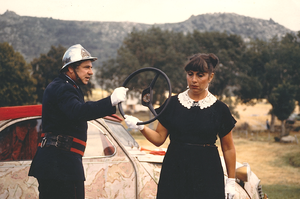
Jacques Livchine et Hervée Delafond avec leur spéctacle "" La 2CV Théatre"""
Le Théâtre de l'Unité est une compagnie pionnière et emblématique du théâtre de rue fondée par Jacques Livchine et Hervée de Lafond le 22 mars 1968 et basée à Audincourt dans le Doubs.
Hervée de Lafond, née le 23 février 1944 au Viet Nam, est une comédienne et metteuse en scène de théâtre, co-directrice avec Jacques Livchine du Théâtre de l'Unité.
La Citroën 2 CV — familièrement appelée Deuche, Deudeuche ou encore Deux pattes en référence à son moteur bicylindre — est une voiture populaire française produite par Citroën entre le 7 octobre 1948 et le 27 juillet 1990. Avec un peu plus de 5,1 millions d'exemplaires, elle fait partie des dix voitures françaises les plus vendues de l'histoire.